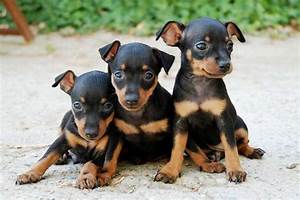
Label: dog